Climax Series

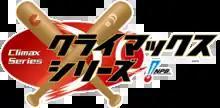
Climax Series logo

The is the current annual playoff system implemented by Japan's Nippon Professional Baseball (NPB). It determines which team from the Central League (CL) and from the Pacific League (PL) will advance to compete for the championship in the Japan Series. After the creation of the NPB's two-league system in 1950, the PL experimented with three different playoff systems. In 2004, it implemented the postseason structure from which the Climax Series is based. After three seasons, the CL adopted the same system in 2007, creating the current, unified playoff format.